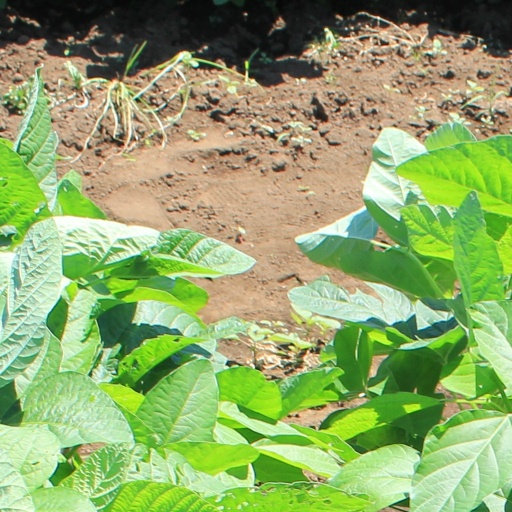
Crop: soybean